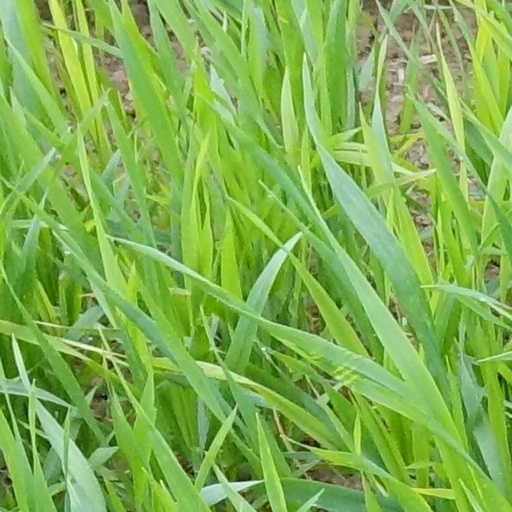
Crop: wheat